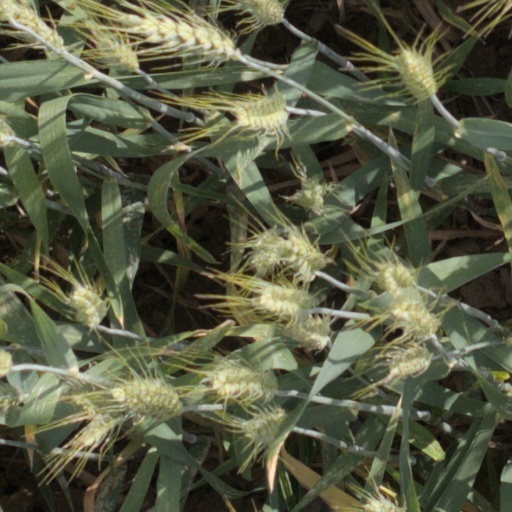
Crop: wheat